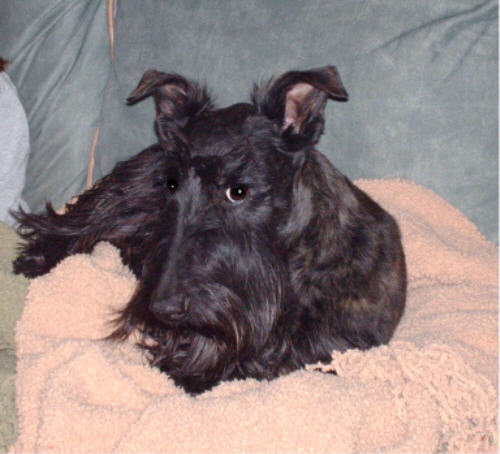
Animal: dog
Breed: scottish terrier